Academia Paulista de Letras

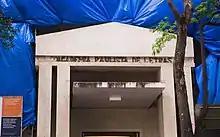

The Academia Paulista de Letras (Portuguese: Academy of Literature of São Paulo) is a non-profit organization with the objective of promoting Brazilian literature. The "Academia Paulista de Letras" was founded on November 27, 1909 by Joaquim José de Carvalho, who served as the organization's first Secretary General.